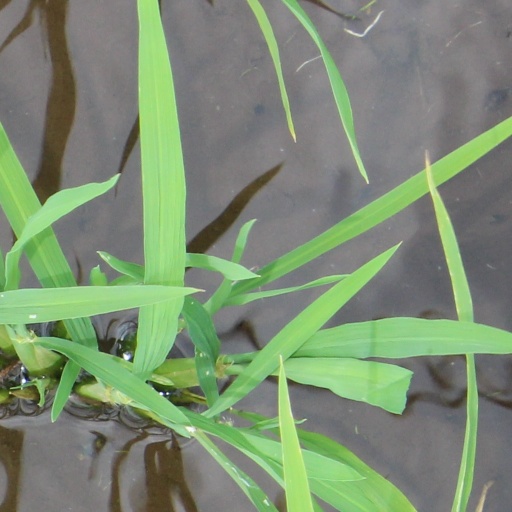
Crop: rice